Twemlow

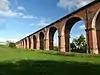
The Twemlow viaduct photographed in 2021.

Twemlow is home to the Grade-II-listed Twemlow viaduct, built in brick by George W. Buck, engineer to Manchester and Birmingham Railway Company, in 1841. It was built to allow the West Coast Mainline cross the River Dane.